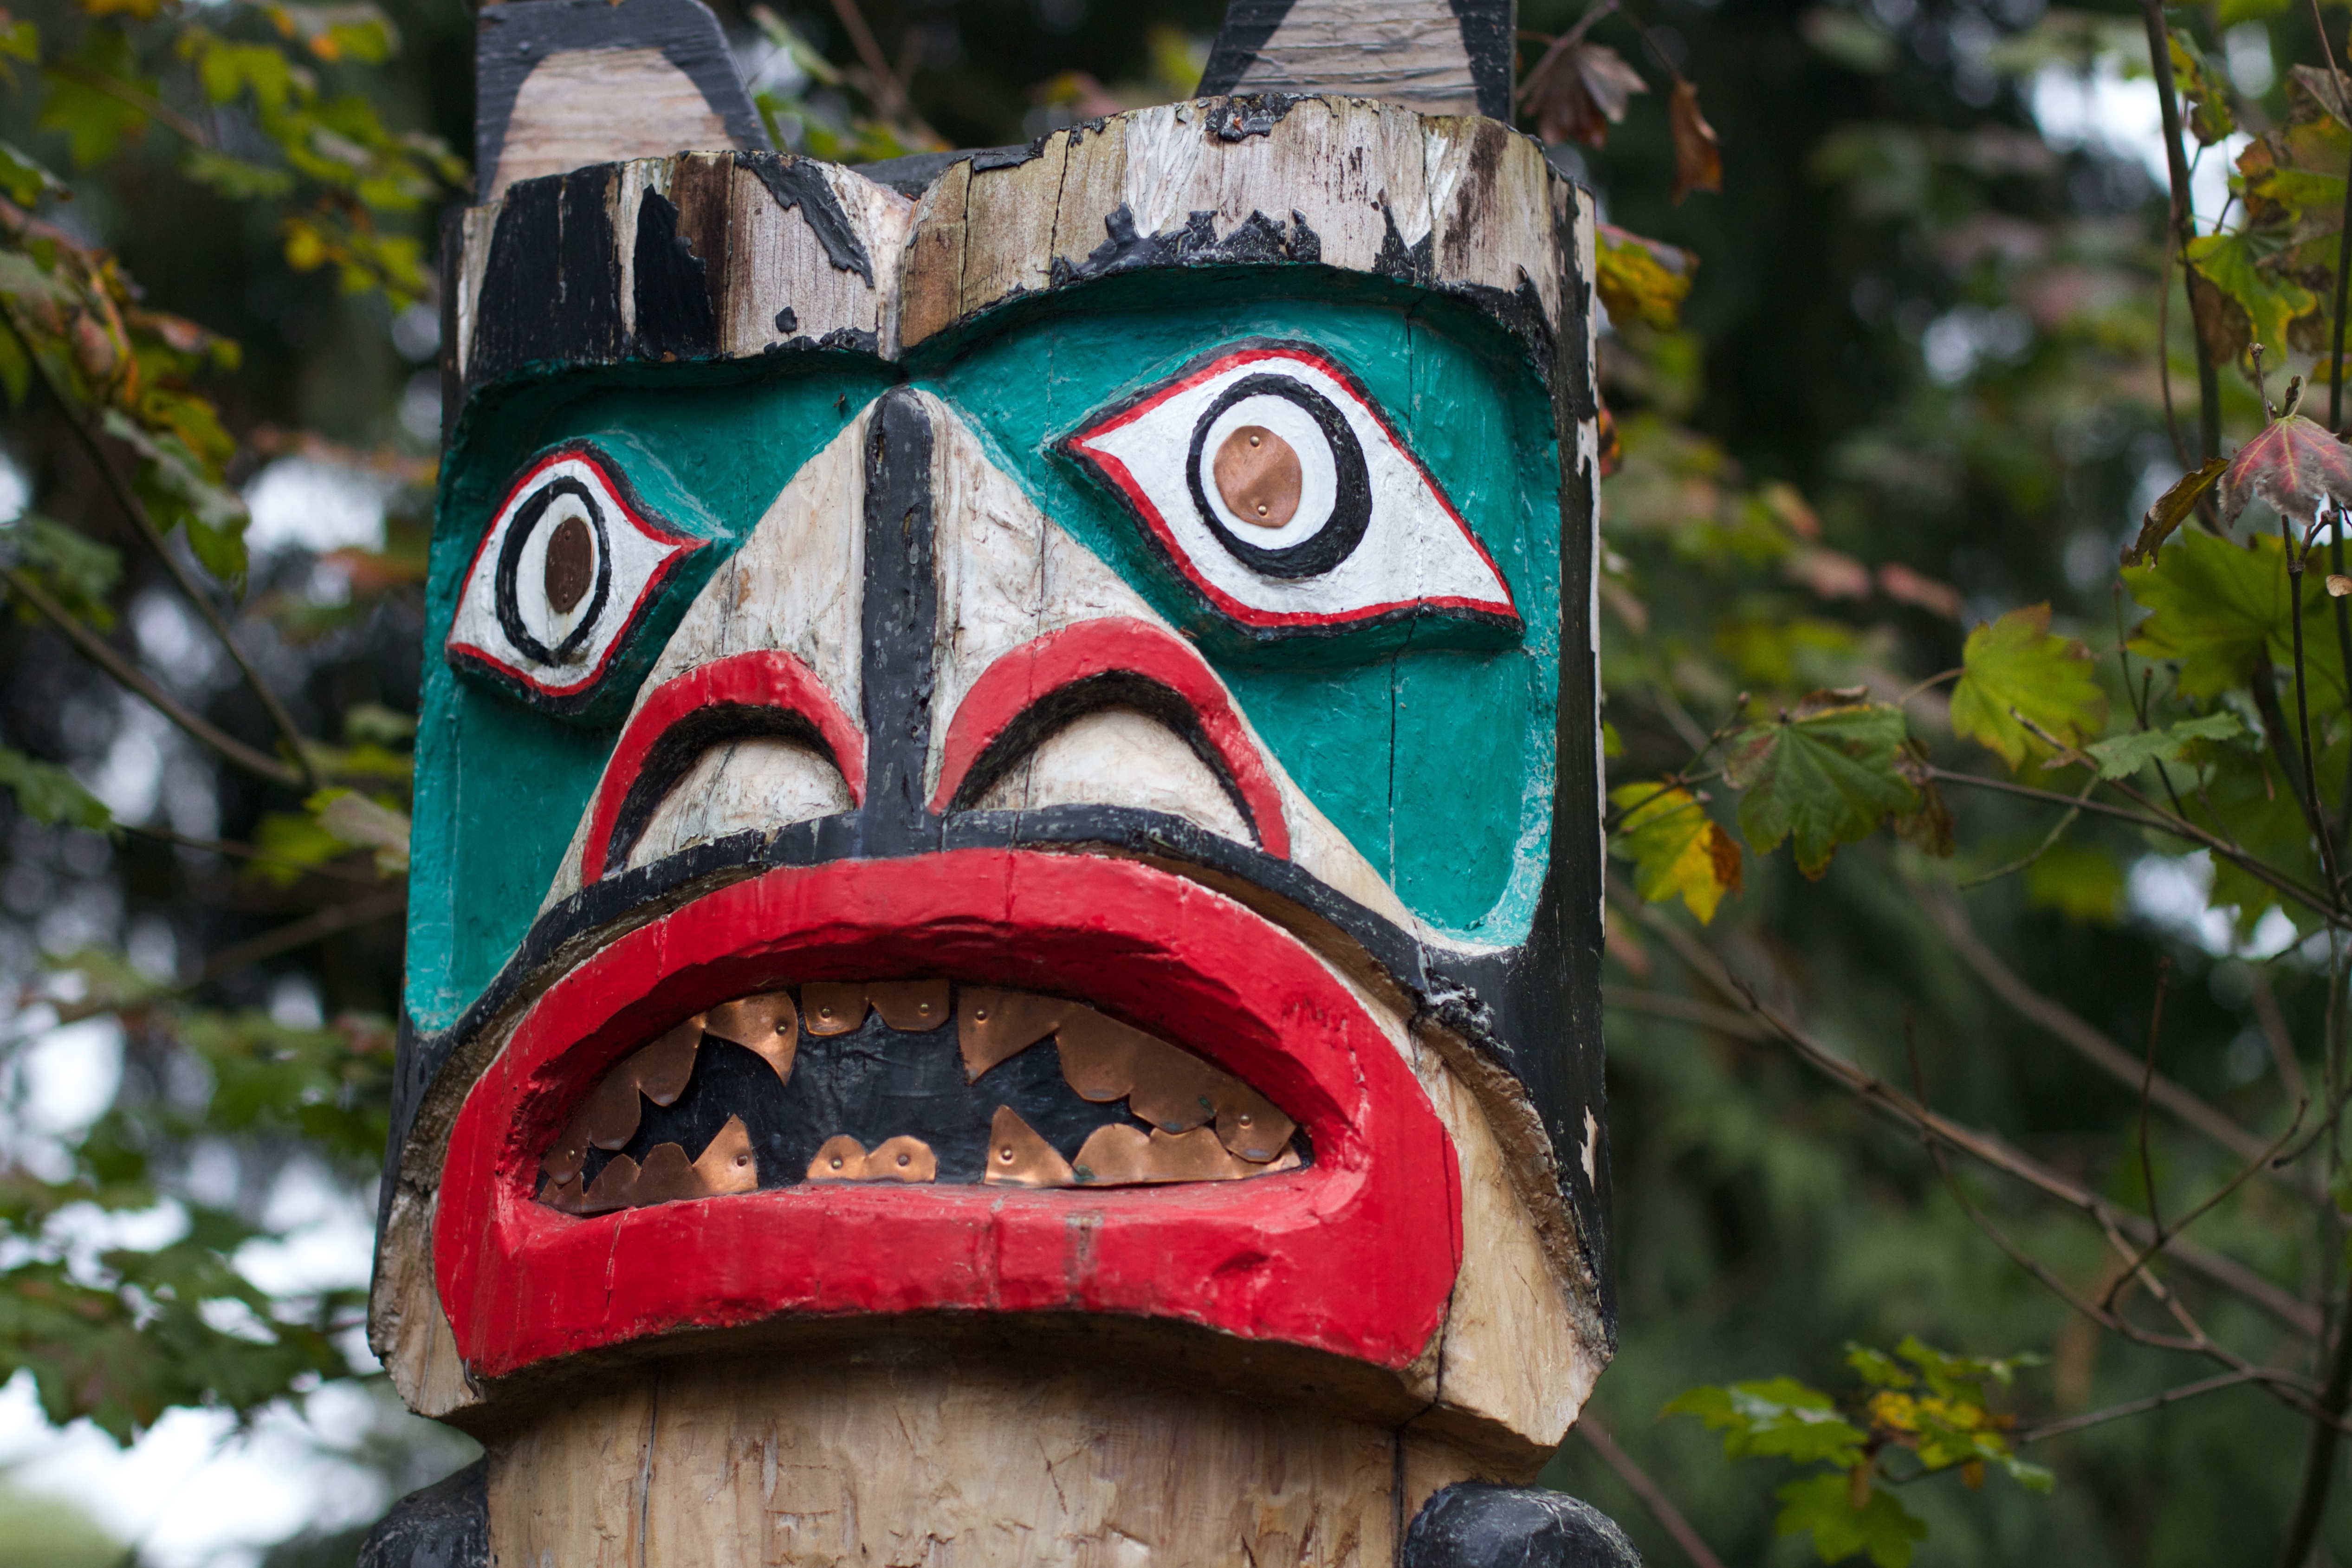
tree, flower, green, amusement park, park, totem pole, sculpture, art, costume, outdoor structure